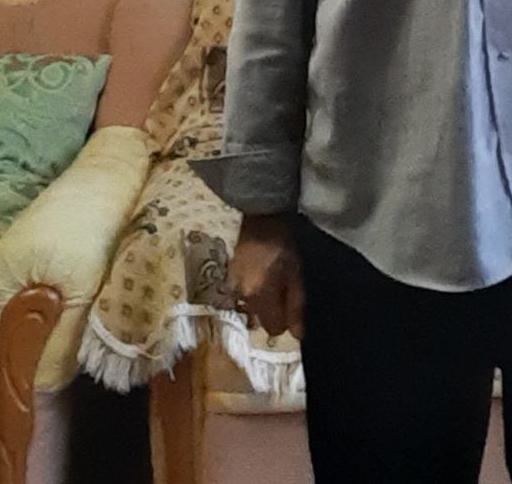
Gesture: no_gesture